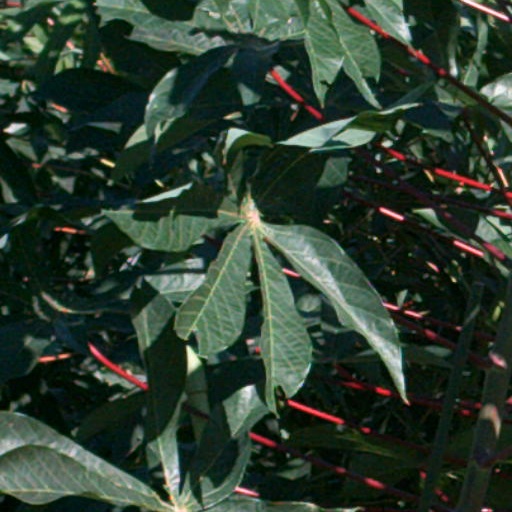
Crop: cassava